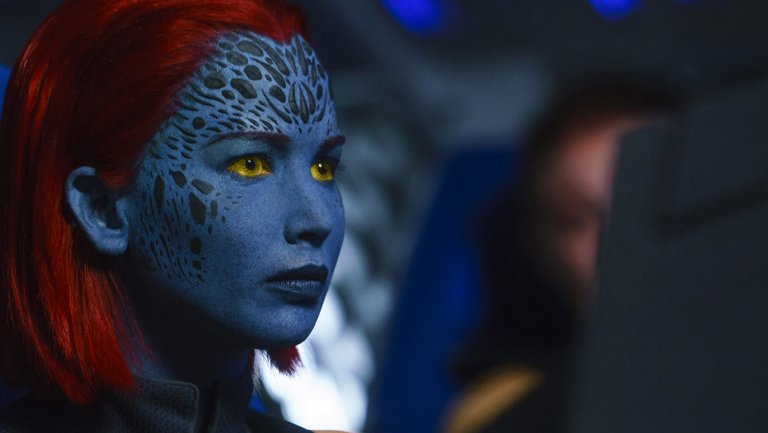
Gender: women